Death Is Birth

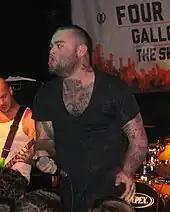
Wade MacNeil, formerly of Alexisonfire, replaced Frank Carter as Gallows' lead singer in 2011.

The band released the first song from the EP, "True Colours" for free download on 29 August 2011 from their band website. They then released "Mondo Chaos" as a digital single on 25 November. Just a few days before that on 17 November the song was leaked. Gallows completed their first tour after the release of "True Colours" with MacNeil as front man in the United States and Canada in November alongside Four Year Strong, Title Fight and The Swellers and Sharks. The band incorporated songs from the first two albums live set-lists. MacNeil said that he aimed to alter the songs in a way that "breathes some life into them" but also wanted to keep what "people love about those songs and what I love about those songs." 6131 Records released the ep in North America on vinyl record.